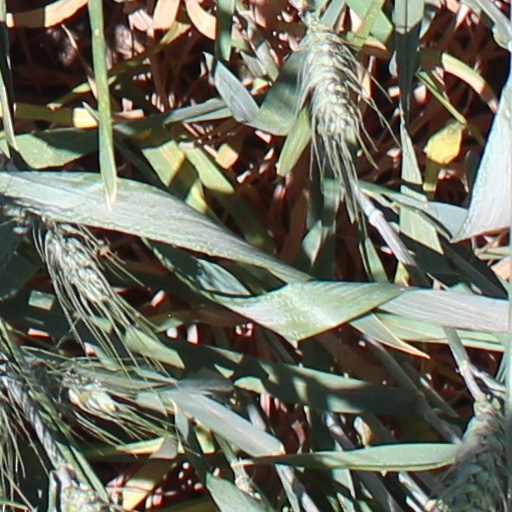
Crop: wheat